Casey Toohill

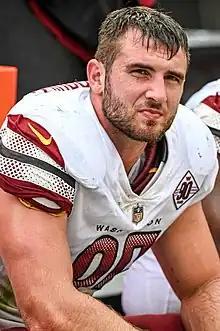
Toohill with the Washington Commanders in 2022

Casey Joseph Toohill (born August 22, 1996) is an American professional football defensive end for the Houston Texans of the National Football League (NFL). He played college football for the Stanford Cardinal and was selected by the Philadelphia Eagles in the seventh round of the 2020 NFL draft. Toohill has also played for the Washington Commanders and Buffalo Bills.